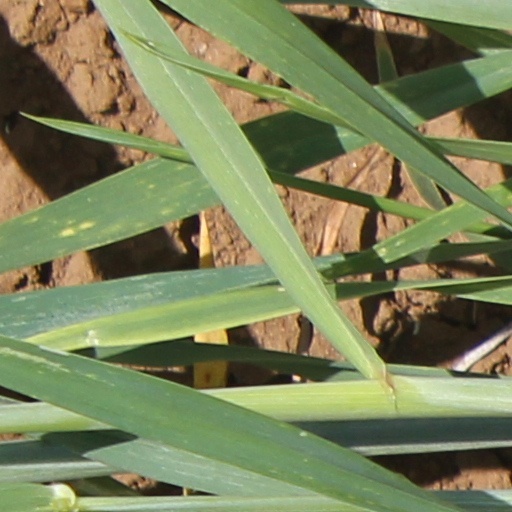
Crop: wheat